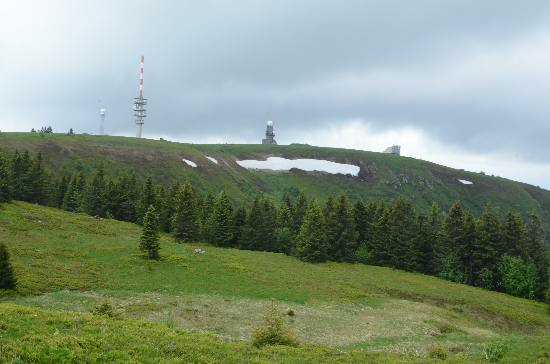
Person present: No